Ahmose, son of Ebana

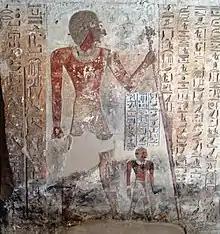
Ahmose depicted in his tomb at El Kab

Ahmose, son of Ebana, ("Amosis", "Aahmes"; meaning "Iah (the Moon) is born") served in the Egyptian military under the pharaohs Ahmose I, Amenhotep I, and Thutmose I. His autobiography, which is inscribed on the wall of his tomb, and remains remarkably intact, is a valuable source of information on the late 17th Dynasty and the early 18th Dynasty of Egypt.